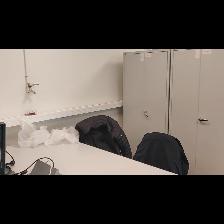
Label: NonHuman